Lionel Bart

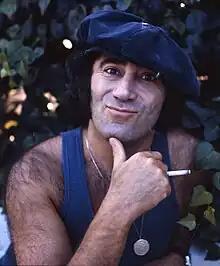
Bart in 1973

He started his songwriting career in amateur theatre, first at The International Youth Centre in 1952 where he and a friend wrote a revue together called "IYC Revue 52". The following year the pair auditioned for a production of the Leonard Irwin play "The Wages of Eve" at London's Unity Theatre. Shortly afterward Bart began composing songs for Unity Theatre productions, contributing material (including the title song) to its 1953 revue "Turn It Up", and songs for its 1953 pantomime, an agitprop version of "Cinderella". While at the Unity he was talent-spotted by Joan Littlewood, and so joined Theatre Workshop. He also wrote comedy songs for the Sunday lunchtime BBC radio programme "The Billy Cotton Band Show".